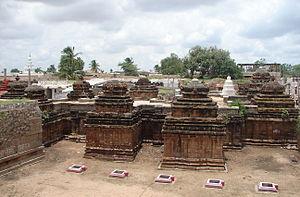
Le district de Koppal est l'un des trente districts de l'état du Karnataka, en Inde.